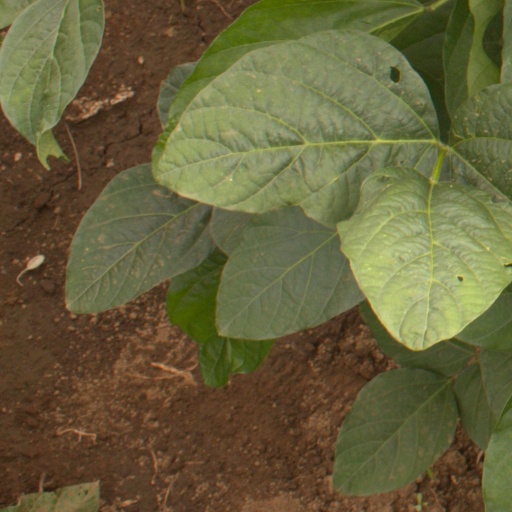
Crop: soybean